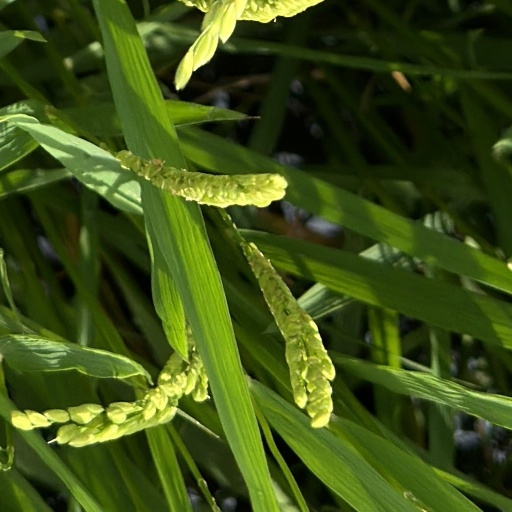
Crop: rice